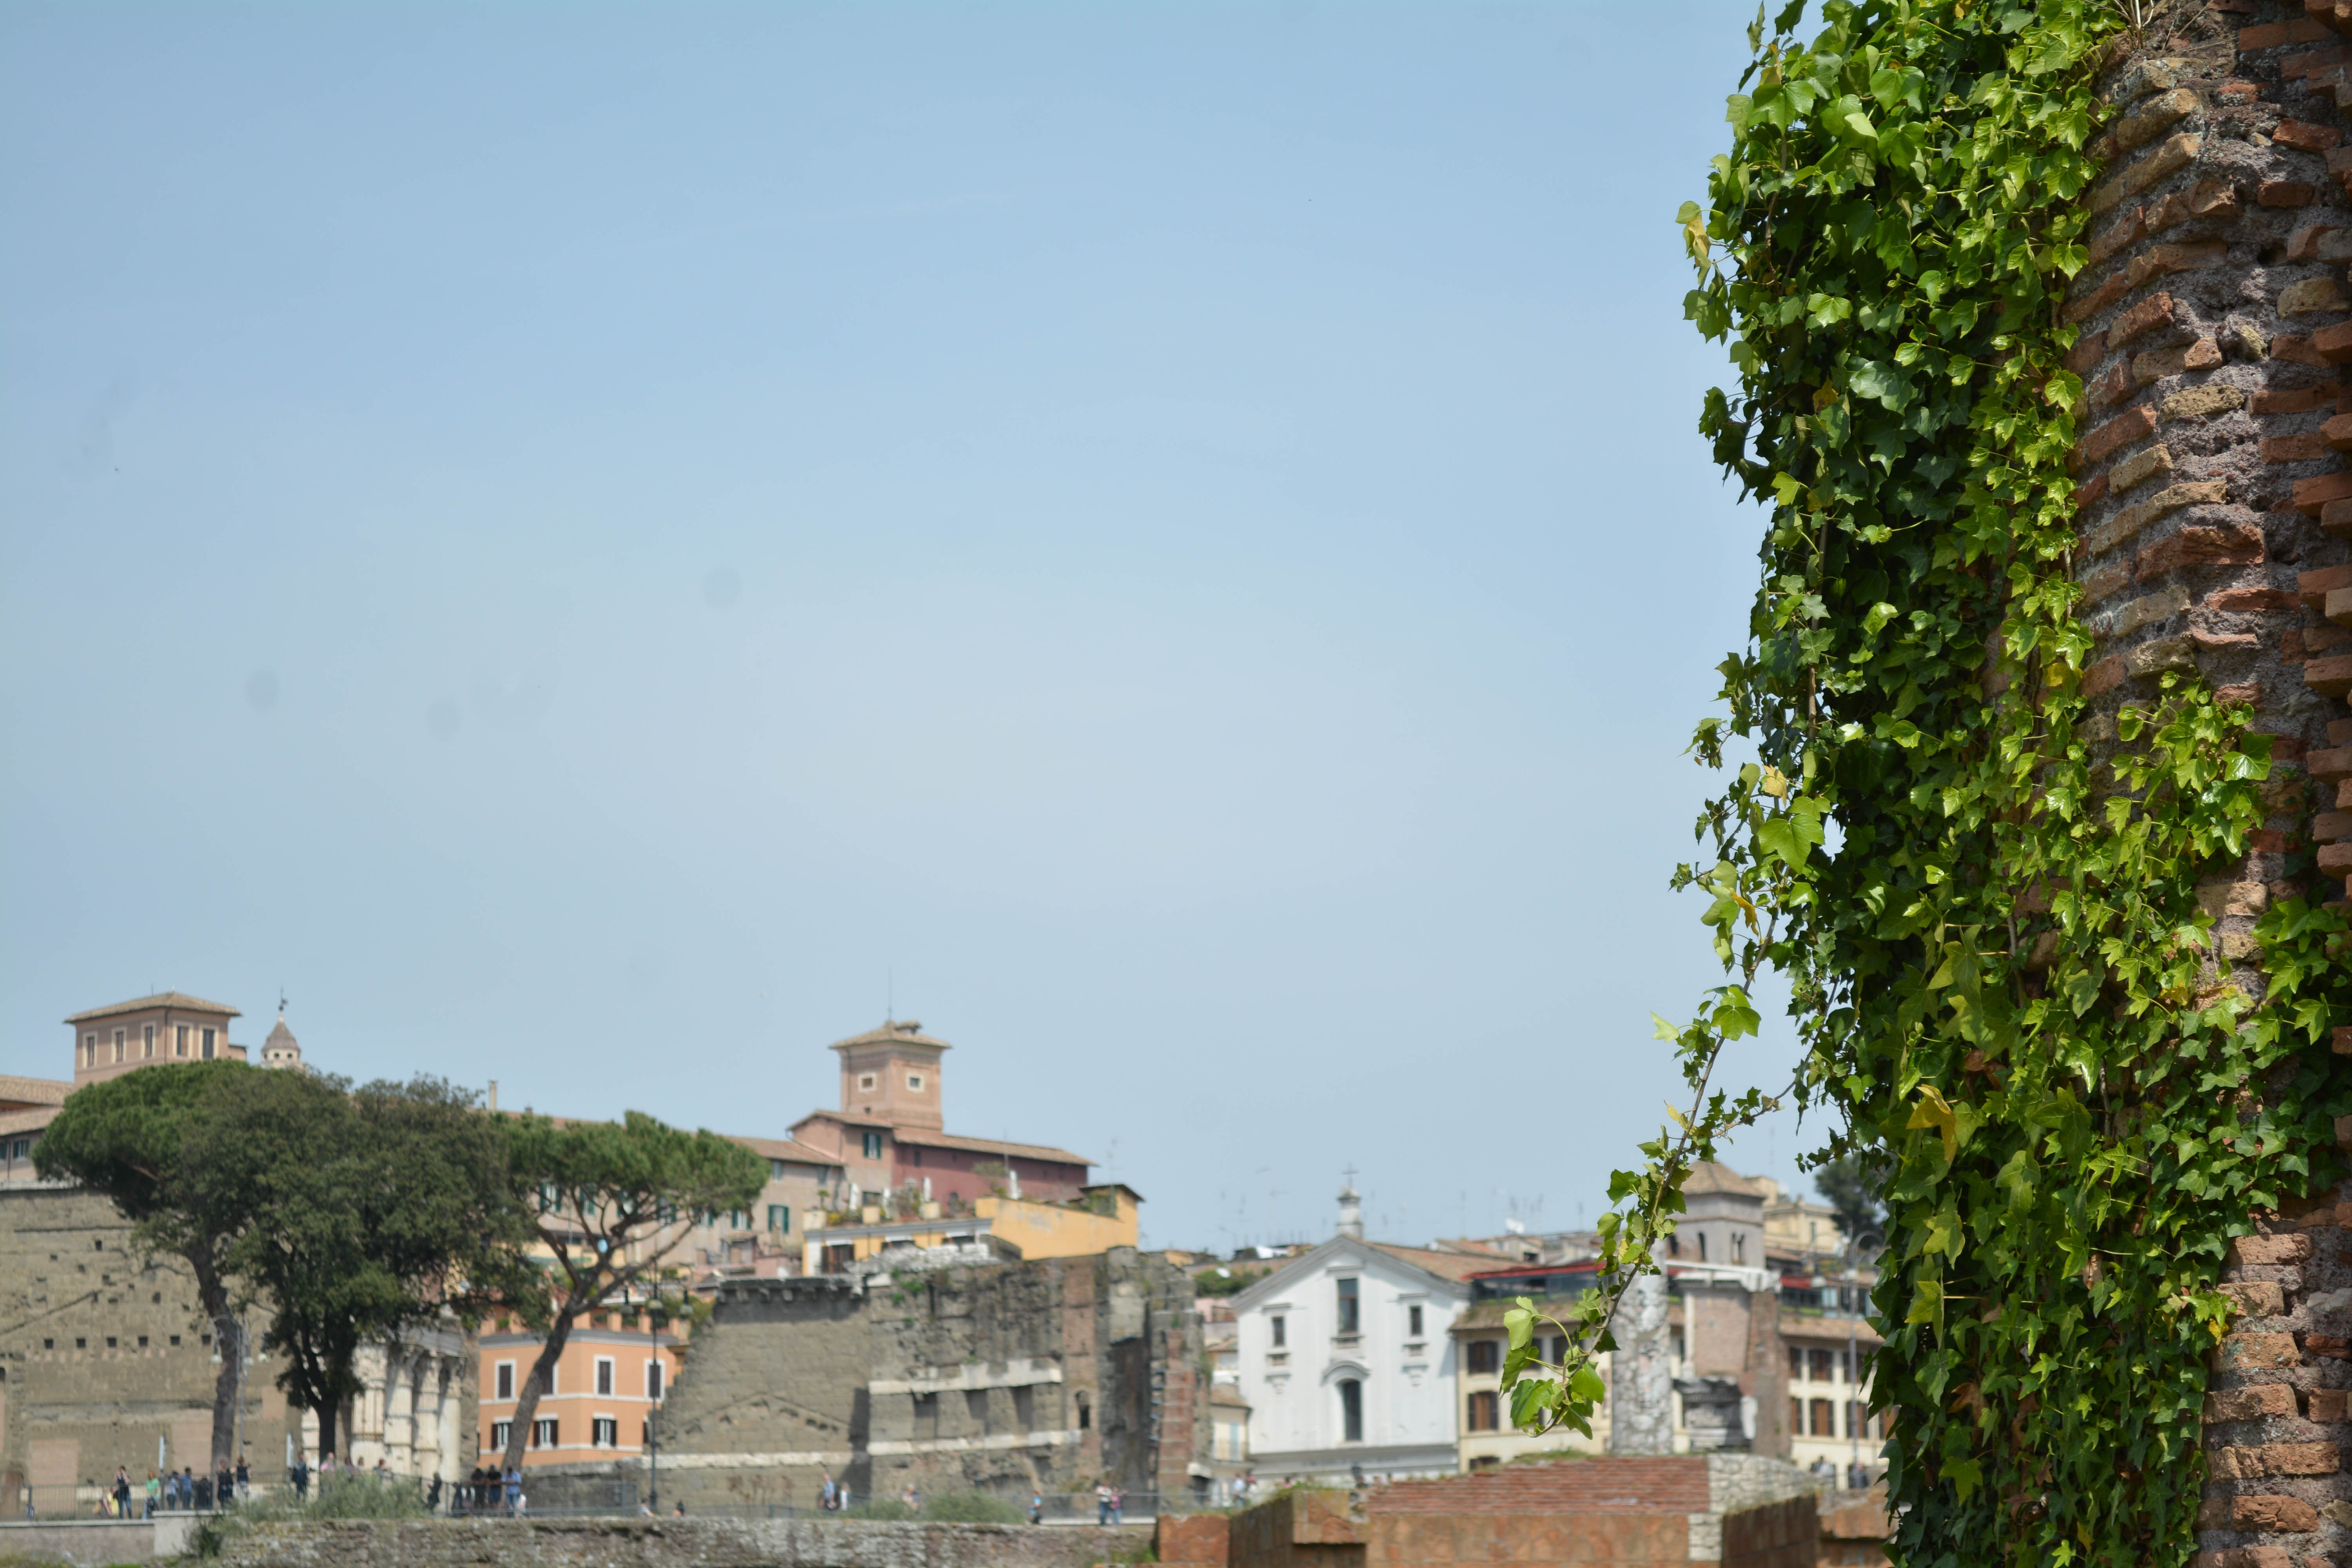
town, village, property, tourism, estate, residential area, human settlement